Smilyan Bastion

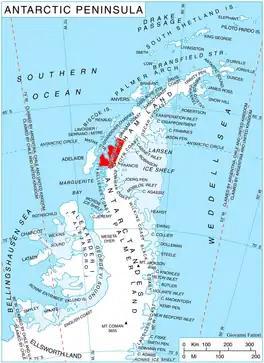
Location of Loubet Coast on the Antarctic Peninsula.

Smilyan Bastion (‘Smilyanski Rid’ \'smi-lyan-ski 'rid\) is the rounded ice-covered buttress extending 13 km in southeast-northwest direction and 16 km in south-southwest to north-northeast direction, and rising to 1525 m on the west side of Hemimont Plateau on Loubet Coast in Graham Land, Antarctica. The feature has steep and partly ice-free south, west and north slopes, and surmounts Barnes Glacier to the south, Blind Bay to the southwest, Forel Glacier and Sharp Glacier to the west, and Klebelsberg Glacier to the northeast.